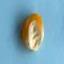
Maize quality: Good